Glenda Jackson

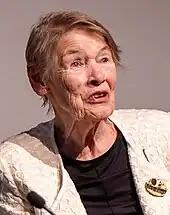
Jackson at BFI London in 2022

In 1985, she played Nina Leeds in a revival of Eugene O'Neill's "Strange Interlude" at the Nederlander Theatre in a production which had originated in London the previous year and ran for eight weeks. John Beaufort for "The Christian Science Monitor" wrote: "Bravura is the inevitable word for Miss Jackson's display of feminine wiles and brilliant technique." Frank Rich in "The New York Times" thought Jackson, "with her helmet of hair and gashed features", when Leeds is a young woman, "looks like a cubist portrait of Louise Brooks", and later when the character has aged several decades, is "mesmerizing as a Zelda Fitzgeraldesque neurotic, a rotting and spiteful middle-aged matron and, finally, a spent, sphinx-like widow happily embracing extinction." Herbert Wise directed the drama on television where it was first broadcast in the US as part of PBS's "American Playhouse" in 1988.